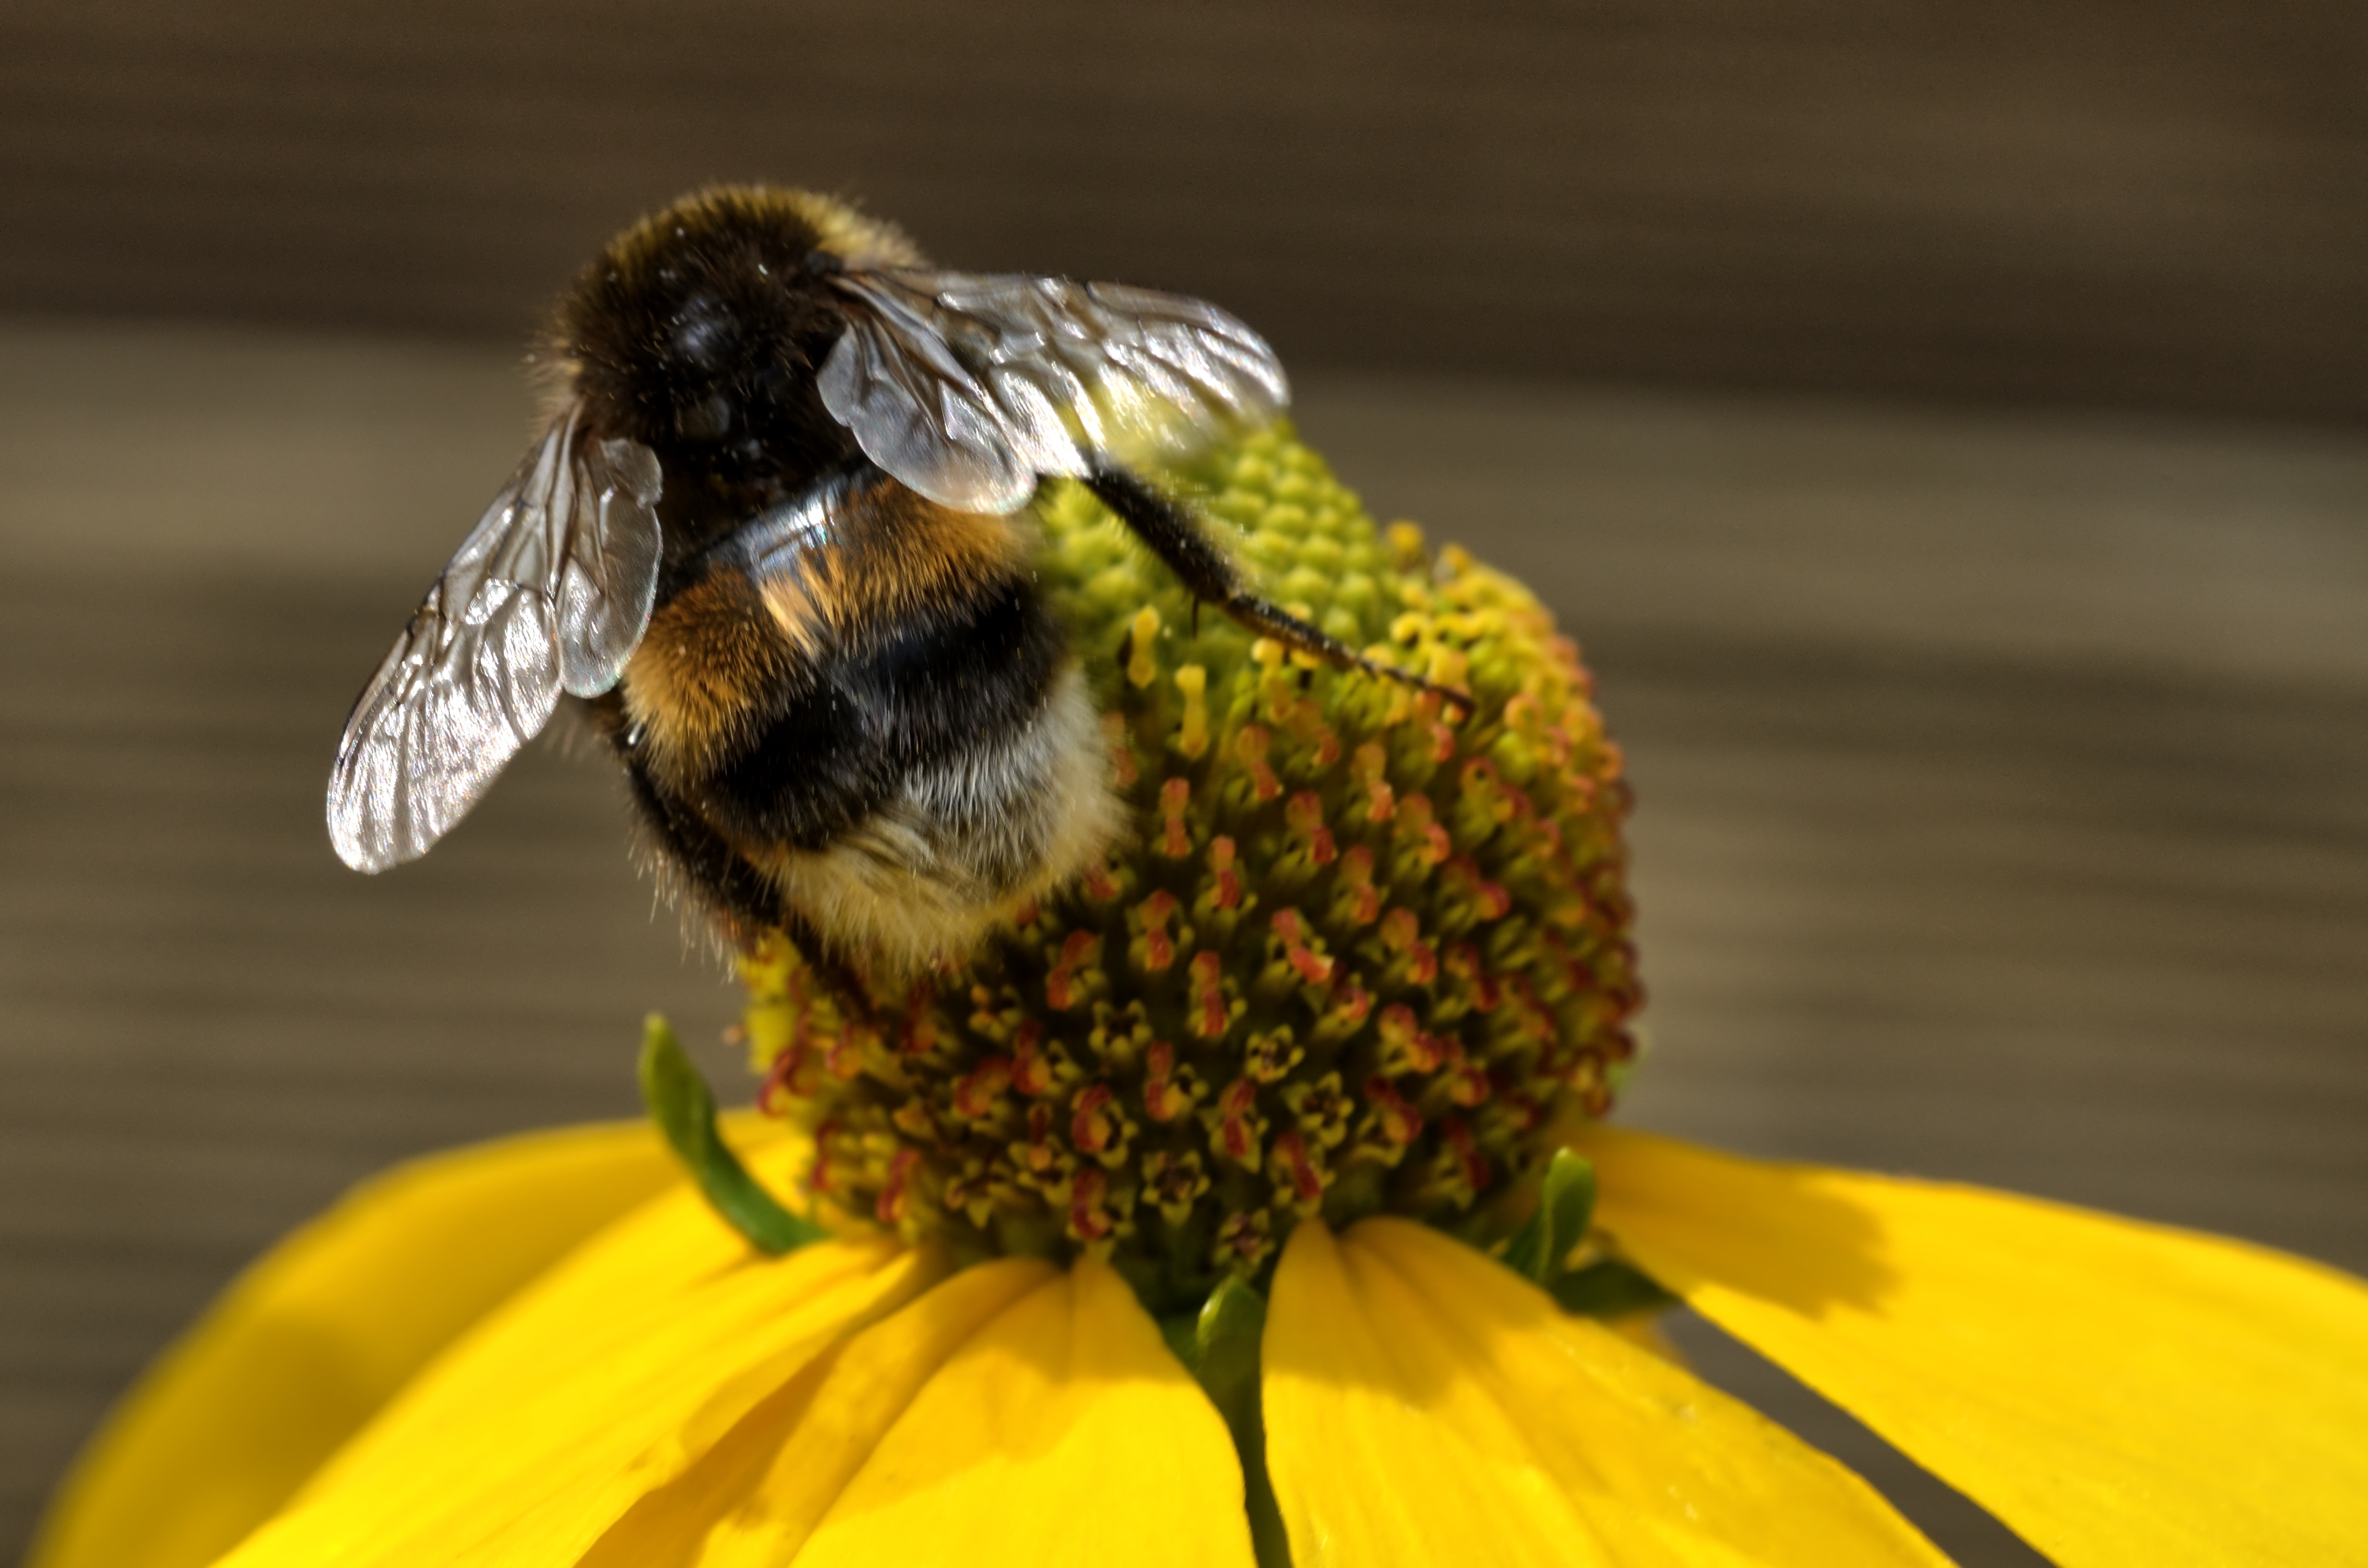
blossom, plant, flower, bloom, pollen, pollination, insect, yellow, close, fauna, invertebrate, close up, bee, hummel, nectar, macro photography, honey bee, pollinator, membrane winged insect